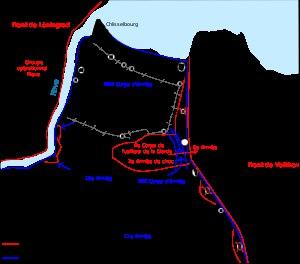
L’offensive Siniavino est une opération militaire planifiée par l'Union soviétique au cours de l'été 1942, pendant la Seconde Guerre mondiale, destinée à briser le blocus allemand de Leningrad, assiégée depuis près d'un an, en établissant une voie de ravitaillement sécurisée. Elle porte le nom du village de Siniavino sur la rive sud du lac Ladoga. À la même époque, les forces allemandes planifient l'opération « Aurore boréale » pour s'emparer de la ville et faire la liaison avec les forces finlandaises. Pour cela, d'importants renforts ont été envoyés par les Allemands depuis Sébastopol, qui venait d'être capturée en juillet 1942. Dans les deux camps, on ignore les préparatifs de l'ennemi, et, lorsque la lutte s'engage, la surprise est totale pour les deux adversaires.
La 2ᵉ armée de choc est une unité de l'armée de terre soviétique qui a combattu durant la Grande Guerre patriotique.